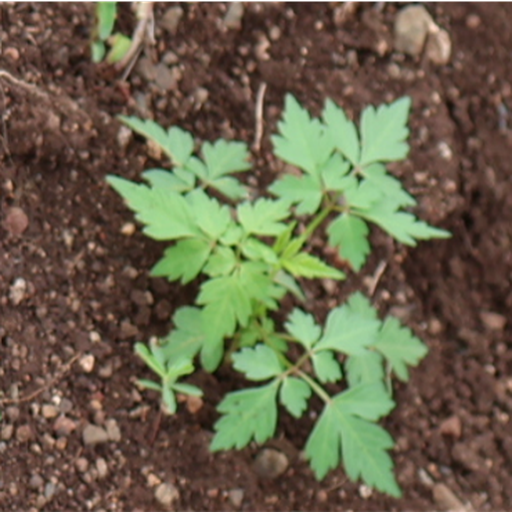
Weed species: Gajar_gavat_(Parthenium hysterophorus)